Transportation in Vancouver

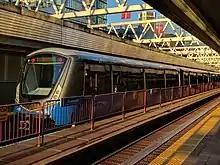
SkyTrain's Bombardier ART Mk III at Stadium–Chinatown station

The SkyTrain is an advanced rapid metro system operating fully automated trains on three lines. Built for the Expo 86 World's Fair, it has since become the world's second longest automated light rapid transit system utilizing the world's longest transit-only bridge, the SkyBridge. The Expo Line and Millennium Line link downtown to the suburbs of Burnaby, New Westminster, Surrey, and Coquitlam.